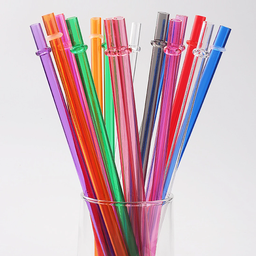
Label: plastic